St. Luke's Episcopal Church (Cleveland, Tennessee)

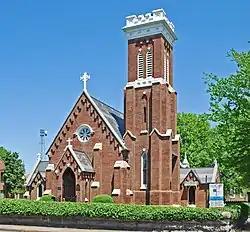

St. Luke's Episcopal Church is a historic church at Ocoee and Central Streets, NW in Cleveland, Tennessee, United States. It is one of the city's oldest buildings and the second oldest church building in Cleveland.